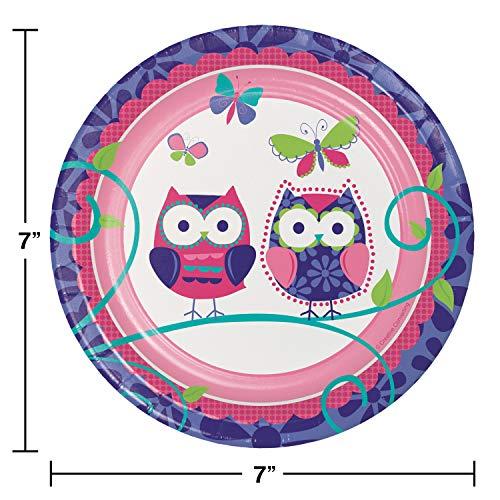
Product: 8-Count Round Paper Dessert Plates, Owl Pal
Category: Health & Household | Household Supplies | Paper & Plastic | Disposable Plates, Bowls & Cutlery | Plates
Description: Round dessert plates in pink and blue owl pal design.
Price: $3.50
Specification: ProductDimensions:7x7x0.6inches|ItemWeight:2.4ounces|ShippingWeight:2.4ounces(Viewshippingratesandpolicies)|Manufacturer:CreativeConverting-Toys|ASIN:B00DZ4LTT4|DomesticShipping:ItemcanbeshippedwithinU.S.|InternationalShipping:ThisitemcanbeshippedtoselectcountriesoutsideoftheU.S.LearnMore|Itemmodelnumber:415624|DatefirstlistedonAmazon:July16,2013